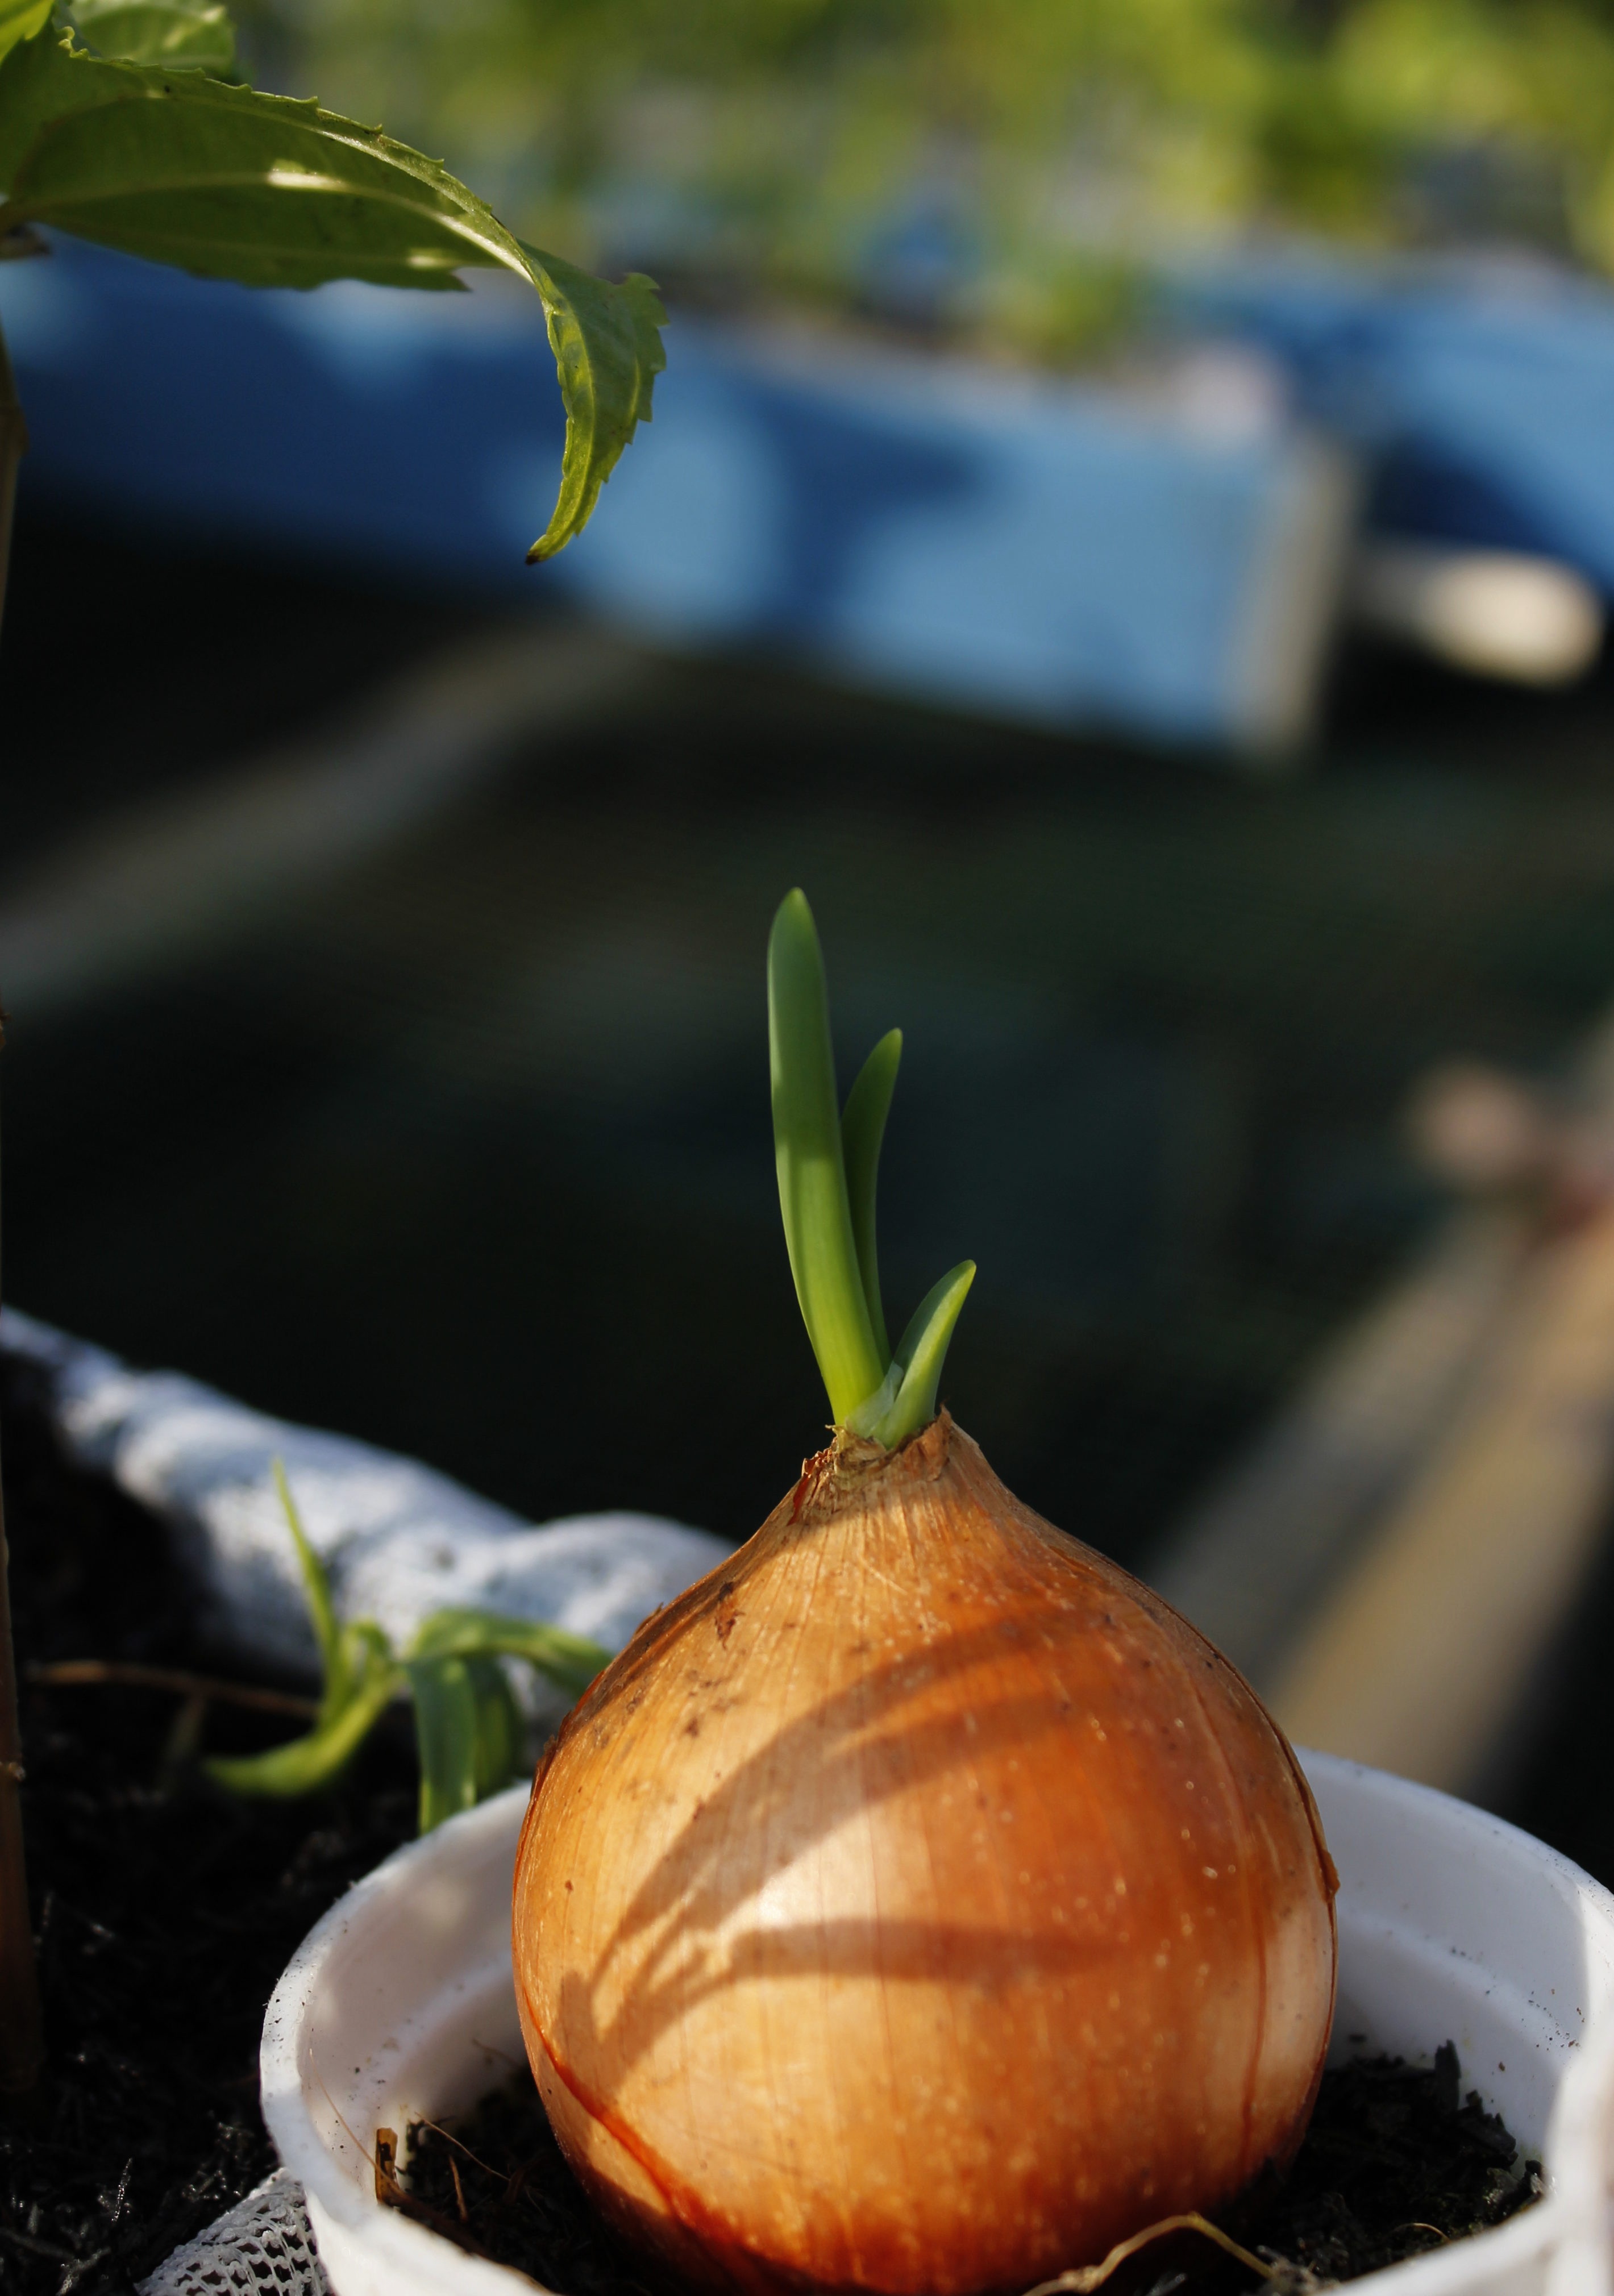
plant, leaf, flower, food, produce, vegetable, autumn, flora, onion, close up, gardening, growing, macro photography, flowering plant, fazenda